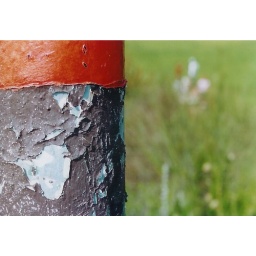
this pole is on the gate of the park right beneath the &amp;quot;Hollywood&amp;quot; sign in Los Angeles